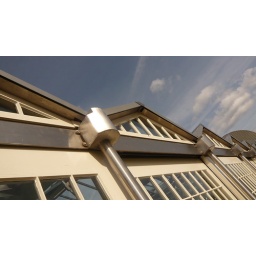
The Newly remodeled green houses in the Botanical Gardens,Sheffield